Anathon Aall

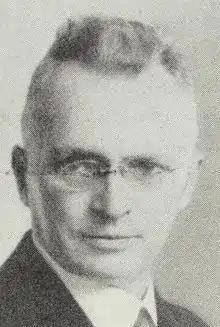
Anathon Aall

Anathon August Fredrik Aall (15 August 1867 – 9 January 1943) was a Norwegian academic, philosopher and psychologist. Originally educated as a theologian, he became a professor of philosophy at University of Oslo.